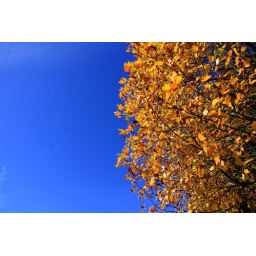
autumn gold against a blue sky